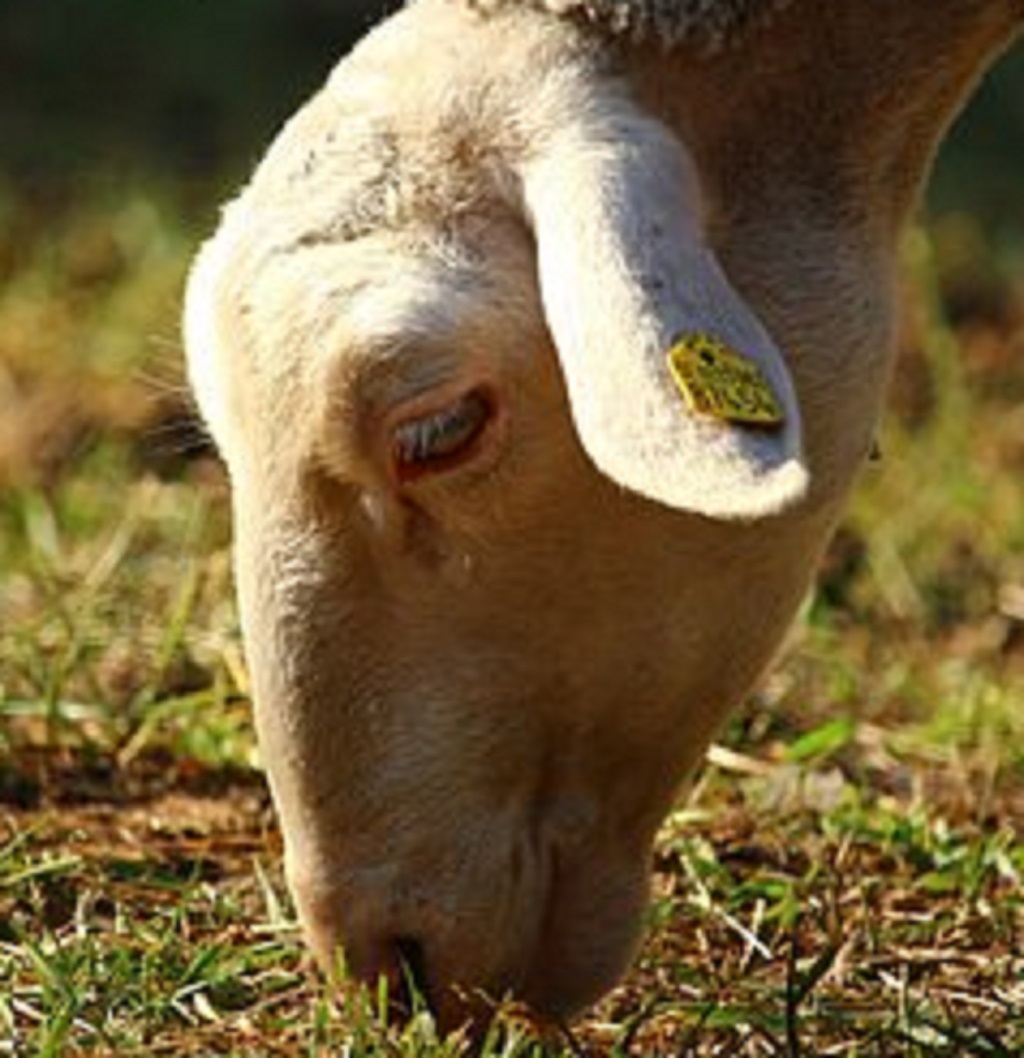
Label: no pain